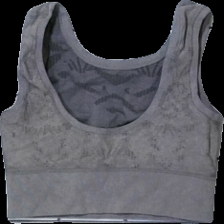
View: back
Type: Top
Category: Ladies
Brand: Not in the list
Brand text on label: oysho
Colors: Grey
Material: 100% nylon
Cut: C-collar
Size: M
Season: All
Trend: Sports
Stains: Minor
Damage: smuts fläck
Damage location: middle left
Price range: <50
Recommended usage: Reuse
Description: tränings bh